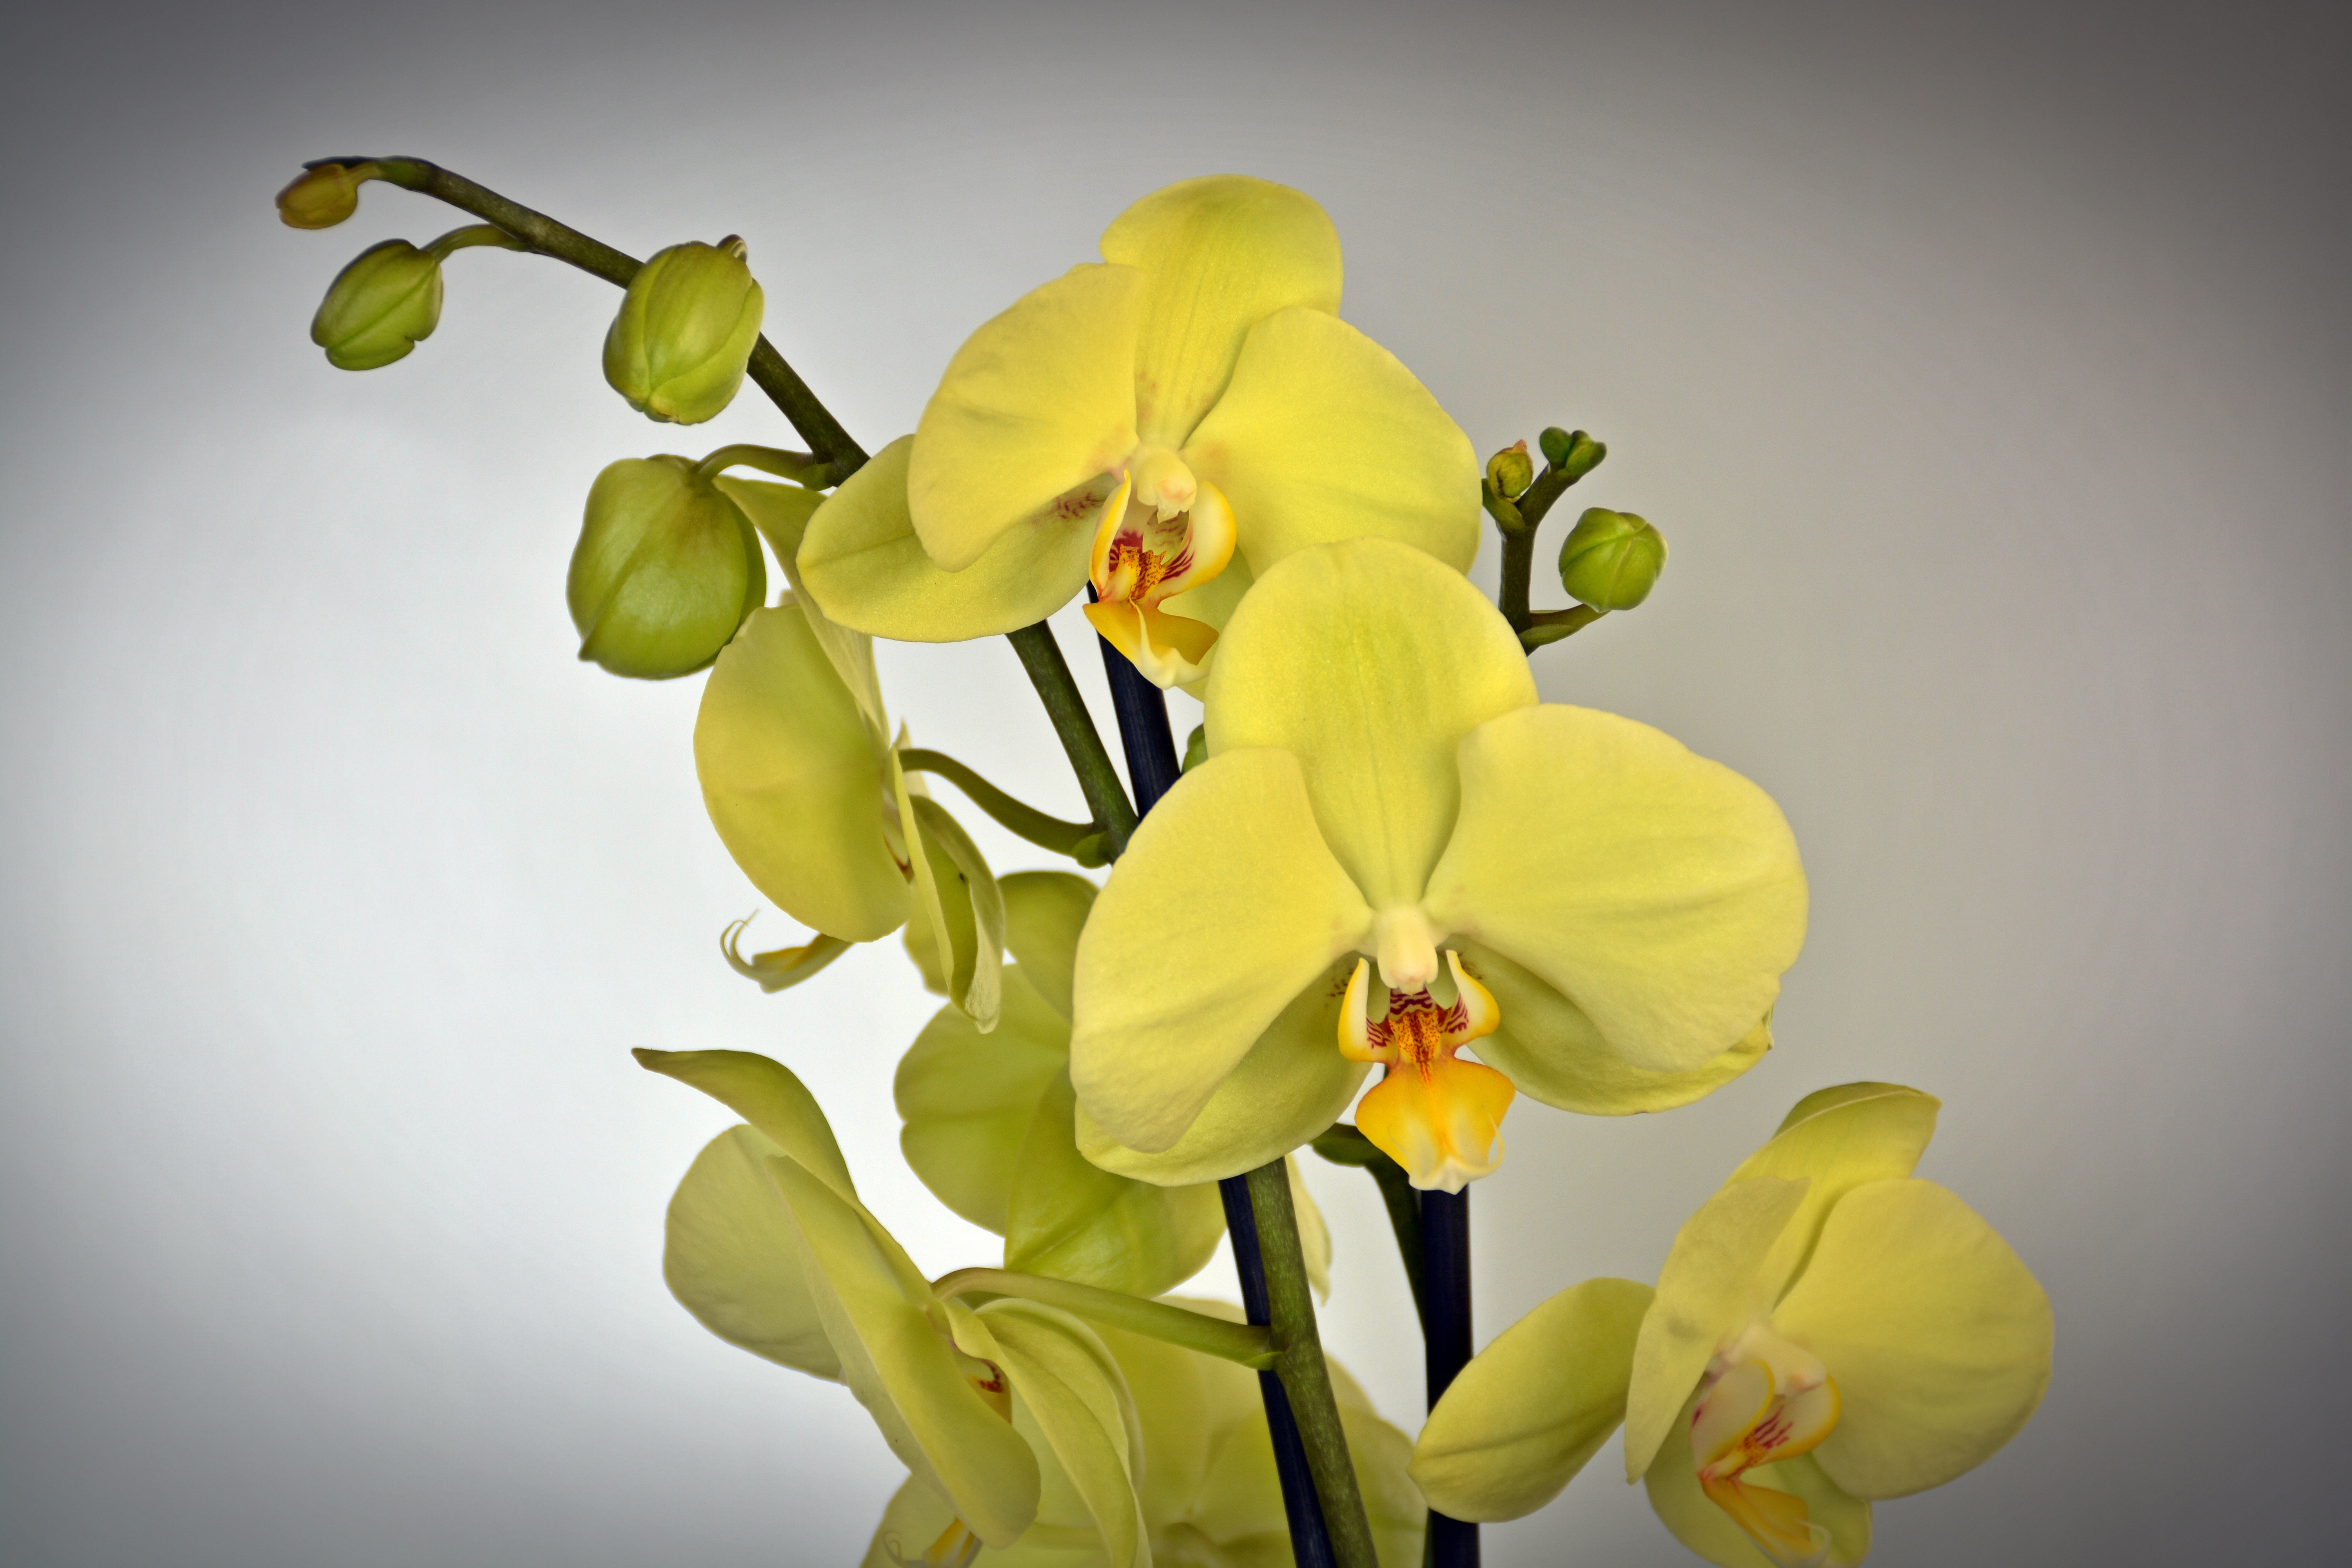
branch, blossom, plant, flower, petal, bloom, green, botany, yellow, flora, orchid, exotic, macro photography, flowering plant, dendrobium, plant stem, land plant, moth orchid